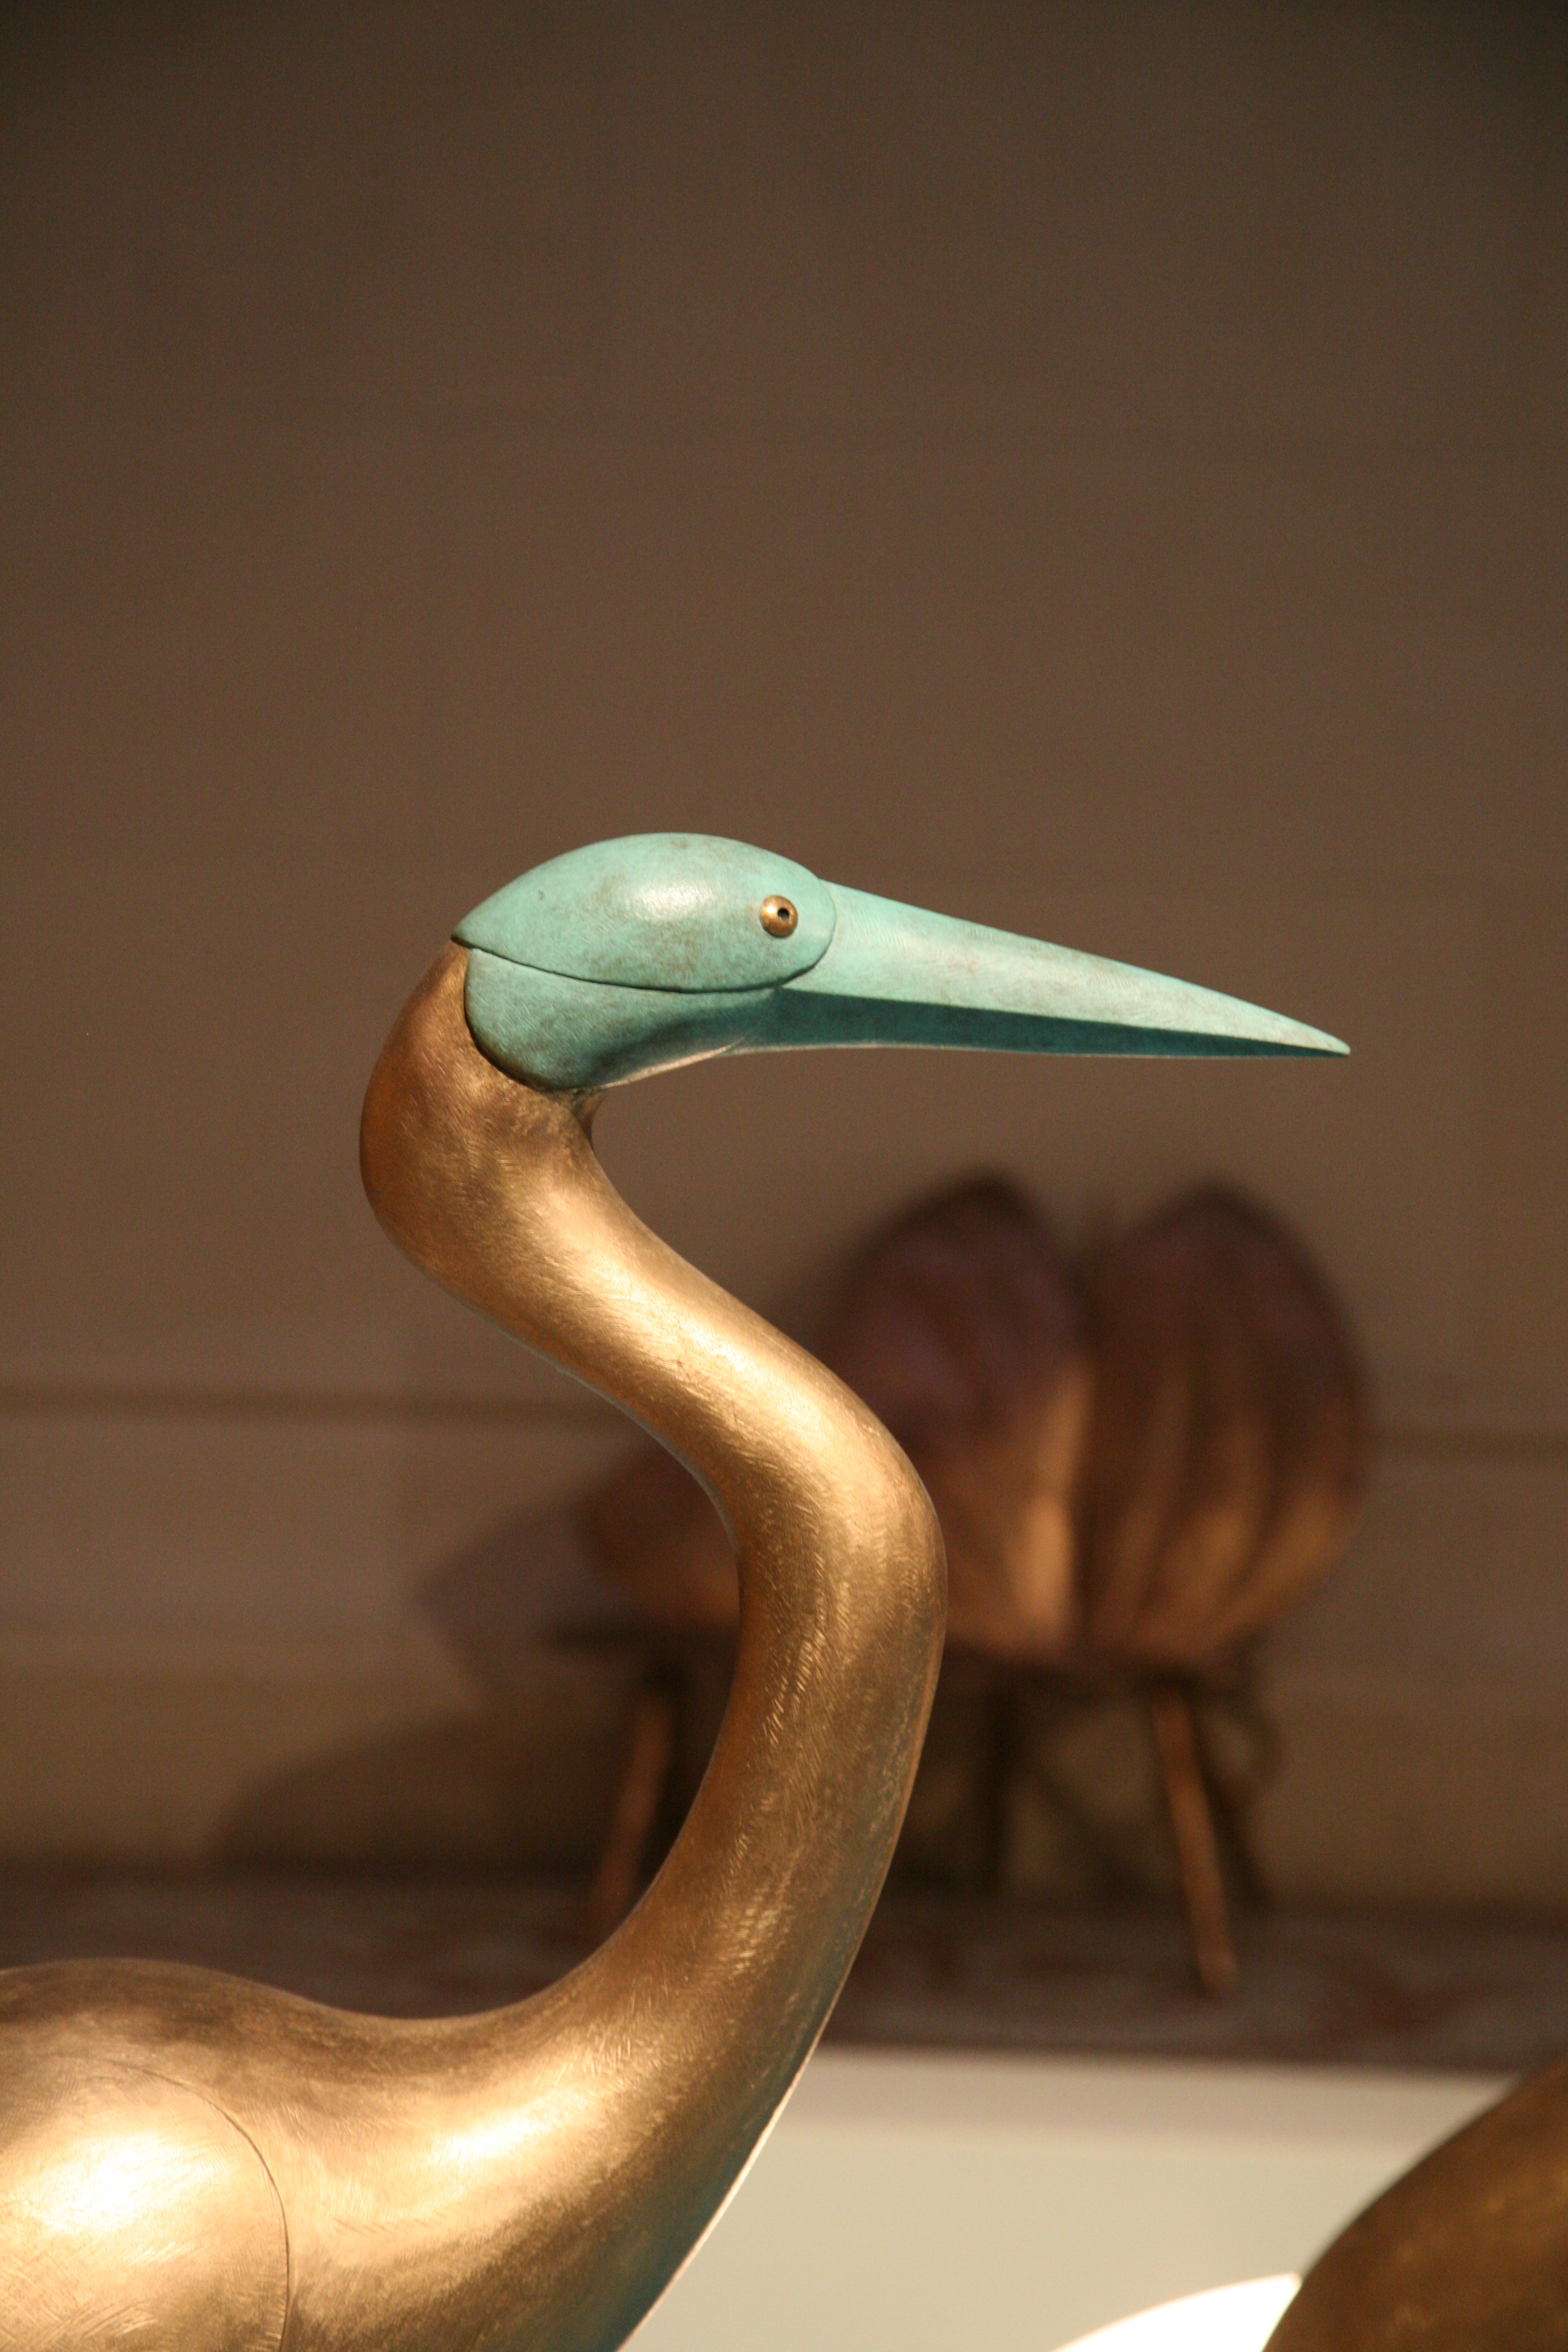
bird, paris, pelican, beak, close up, sculpture, art, carving, lalanne, ucad, grue